New Testament places associated with Jesus

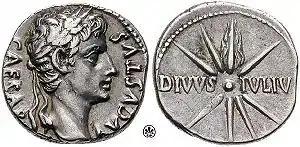
An Augustus denarius, stating CAESAR AVGVSTVS; and on the reverse: DIVVSIVLIV(S), which the population at large took to mean Son of God

No documents written by Jesus exist, and no specific archaeological remnants are directly attributed to him. The 21st century has witnessed an increase in scholarly interest in the integrated use of archaeology as an additional research component in arriving at a better understanding of the historical Jesus by illuminating the socio-economic and political background of his age.